Neilson, Shaw & Macgregor

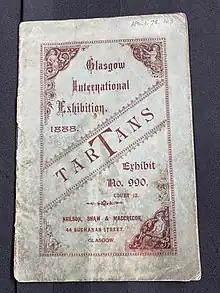
"Front page, ‘Descriptive Catalogue of the Clan tartans and Family tartans’, Neilson, Shaw & Macgregor, Glasgow International Exhibition, 1888. National Library of Scotland, APS.1.78.163."

Neilson, Shaw & Macgregor closed its doors in 1917. An article in the "Hamilton Advertiser" declared that the closure 'will leave a blank in Buchanan Street as noticeable as a missing front tooth, for Neilson, Shaw and Macgregor is a well-known city landmark'. The company's stock was sold for a sum of £12,000.